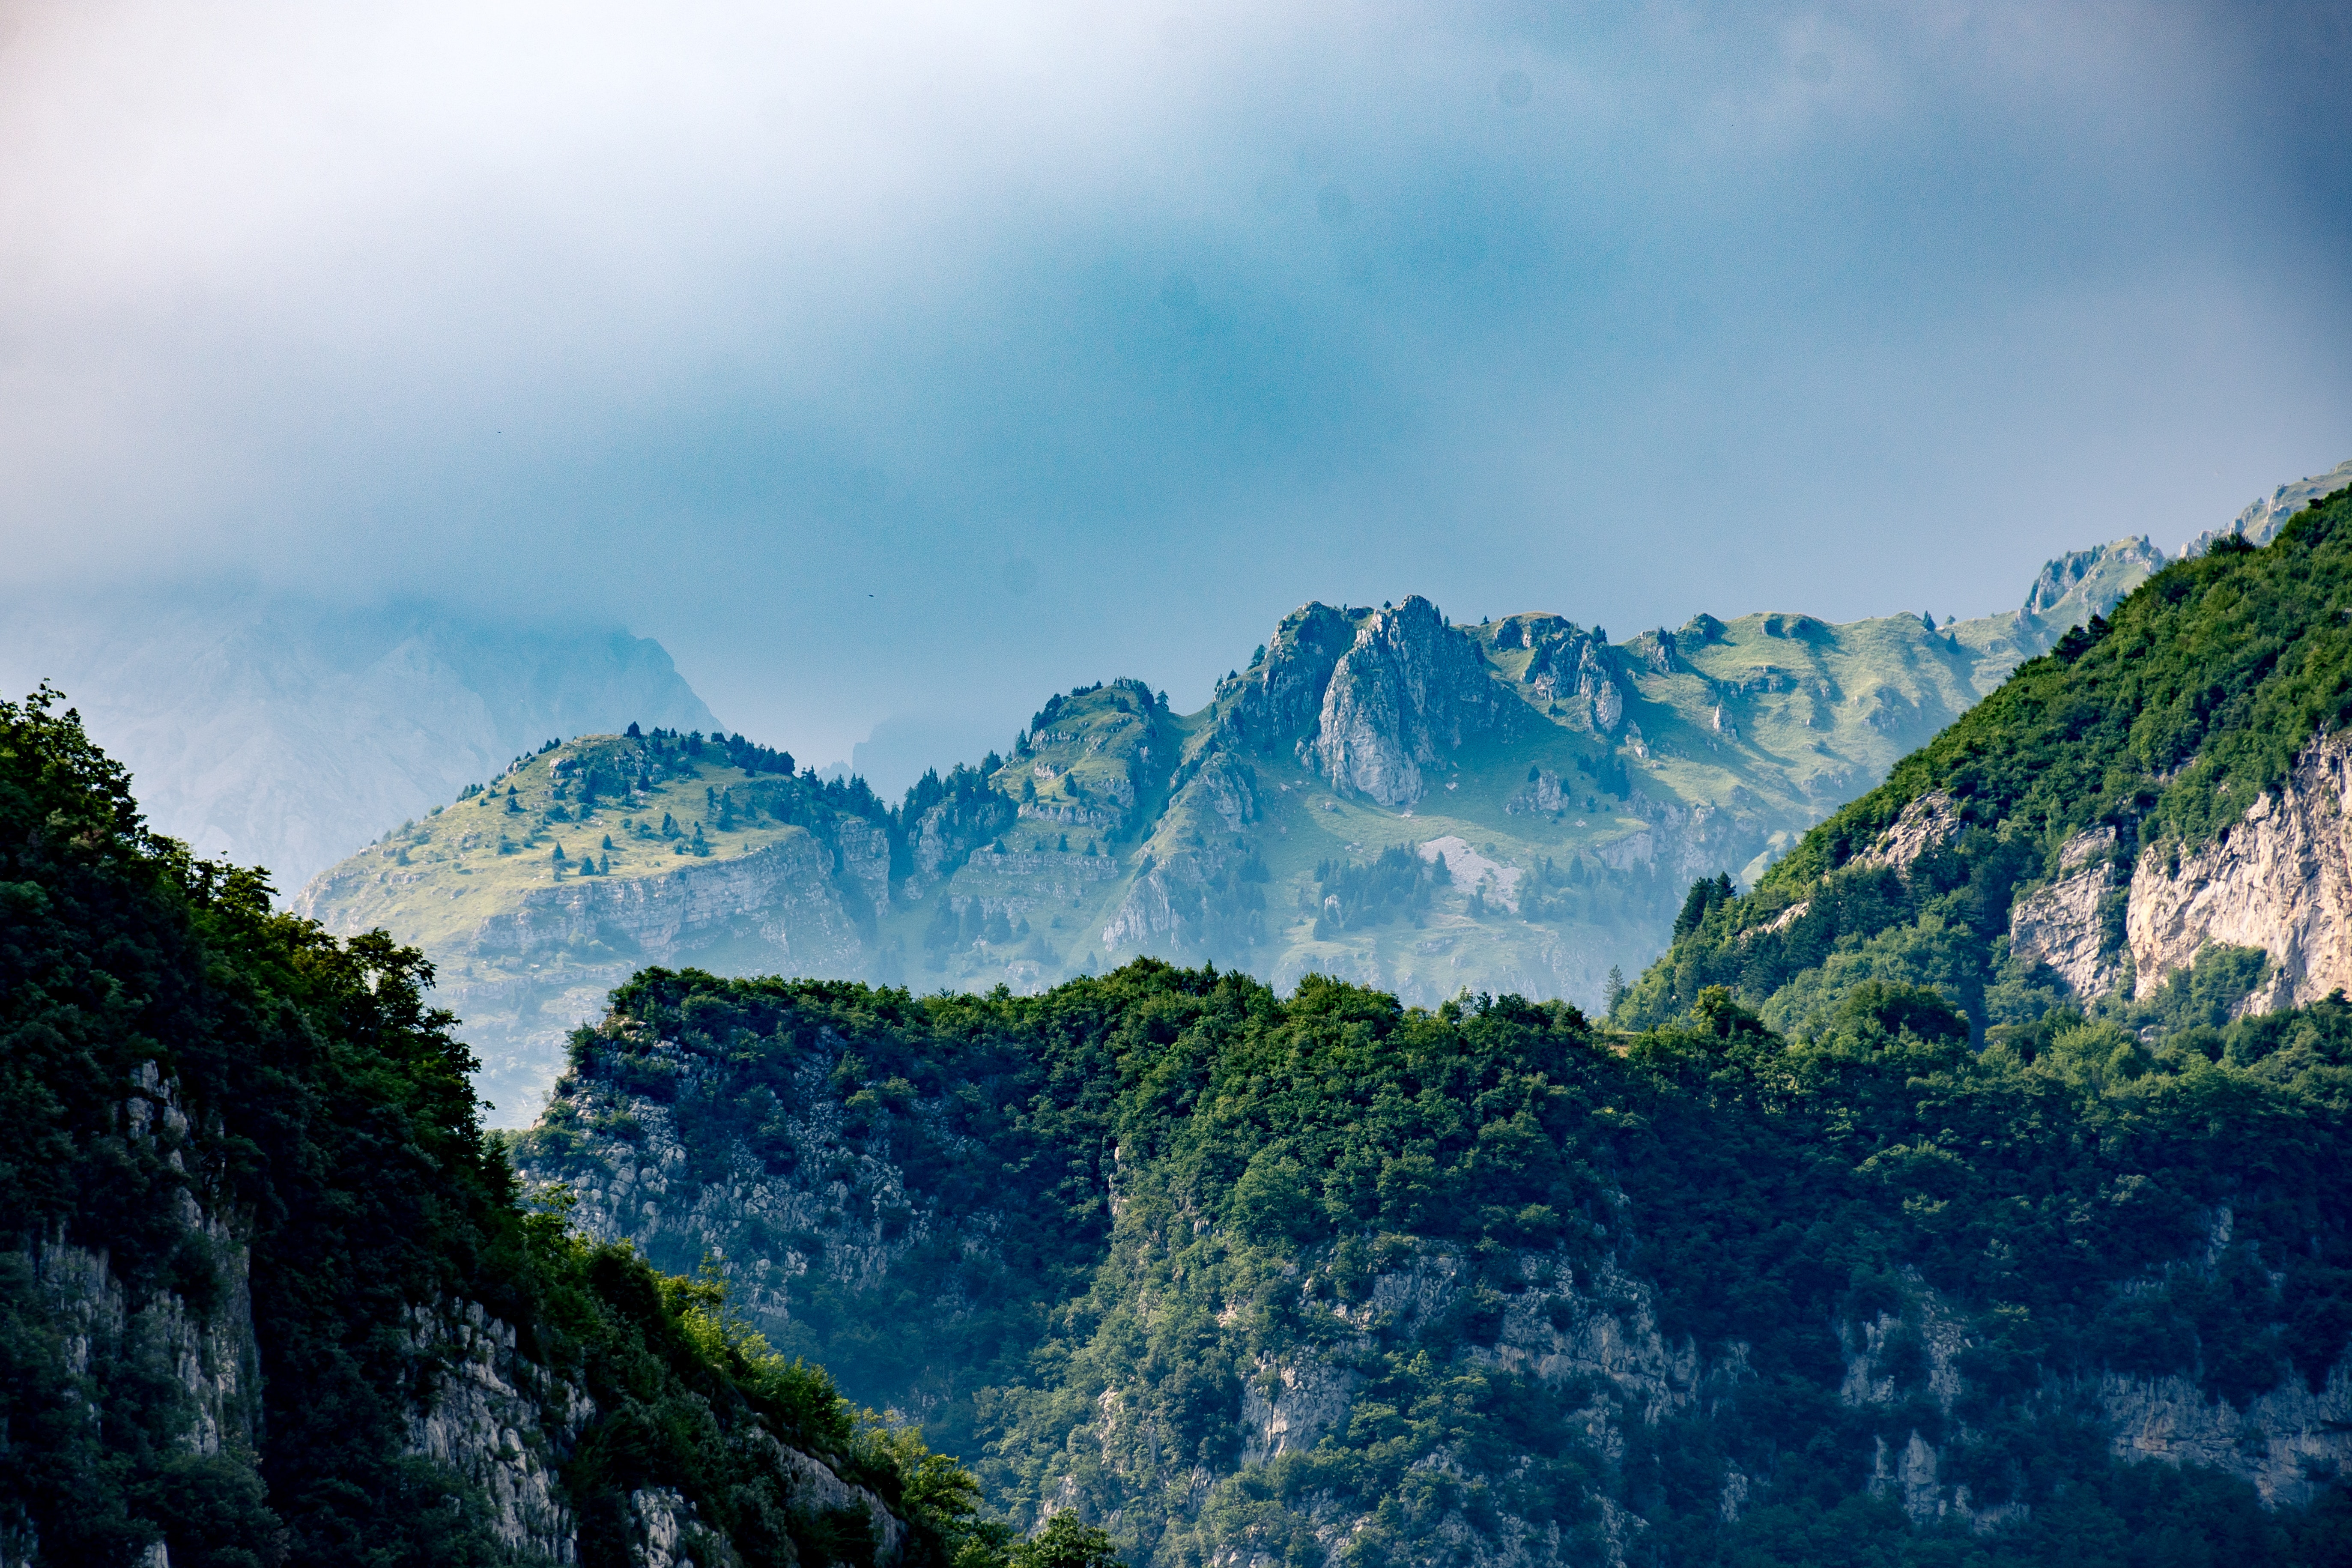
mountainous landforms, mountain, nature, sky, natural landscape, mountain range, vegetation, green, atmospheric phenomenon, wilderness, highland, hill station, cloud, ridge, hill, nature reserve, valley, alps, mount scenery, tree, morning, national park, landscape, forest, jungle, massif, rock, sunlight, terrain, geology, fell, river, rainforest, tourism, summit, world